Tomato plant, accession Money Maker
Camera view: horizontal (90 deg, fisheye); turntable rotation: 210 degrees
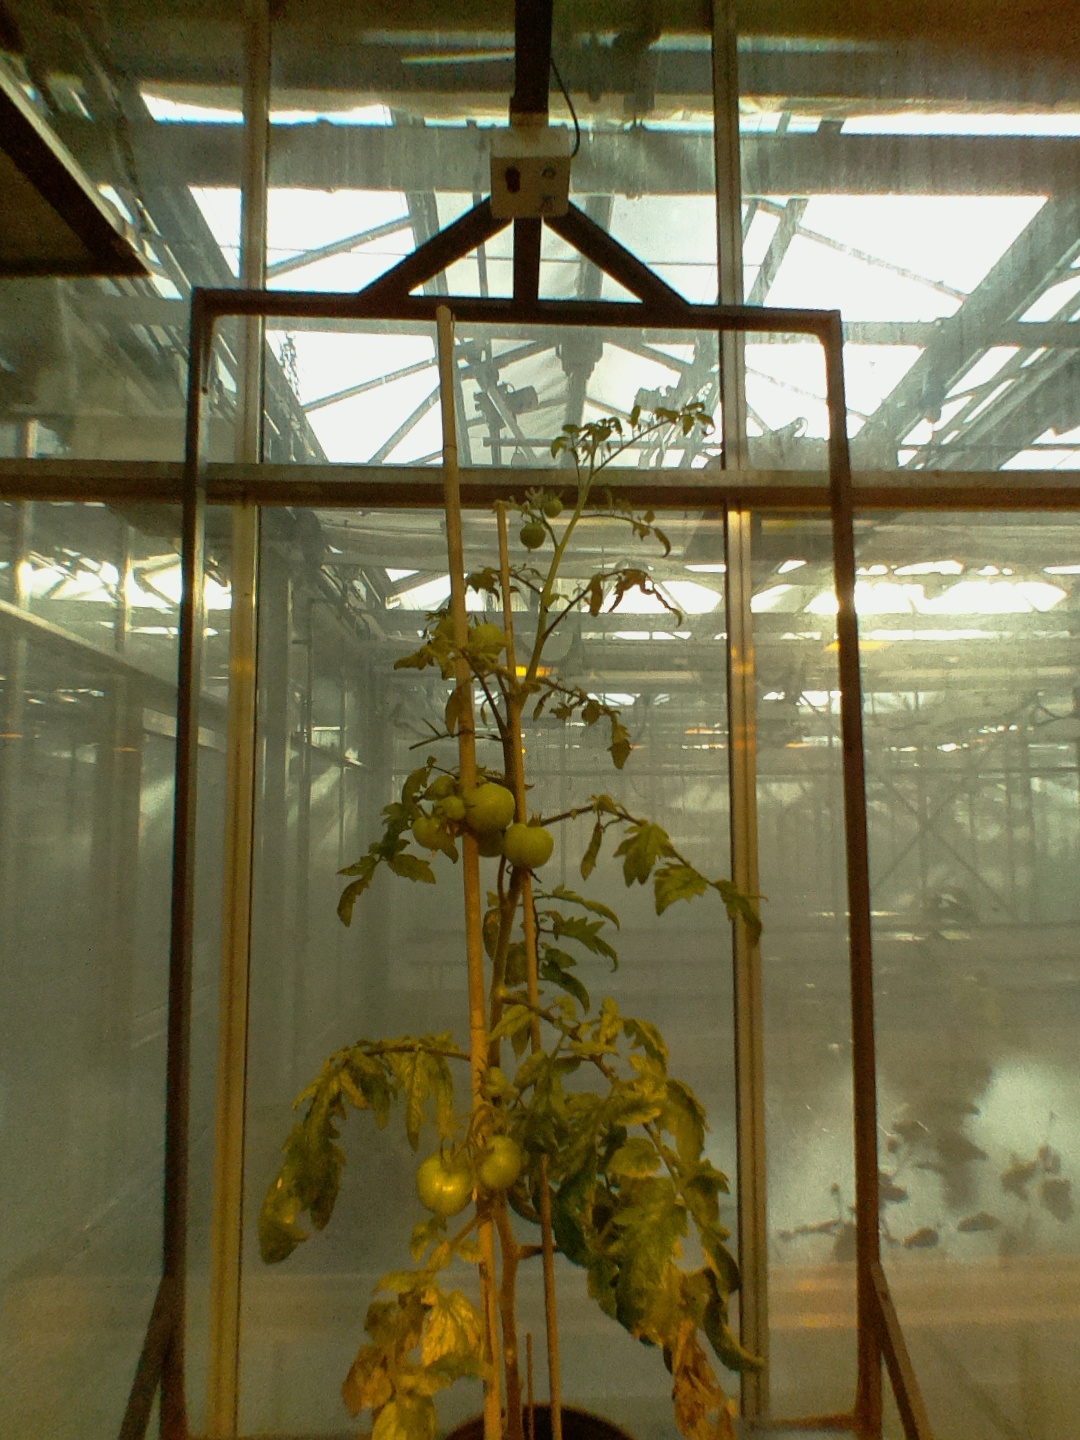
BBCH growth stage 76: 60%-70% of final fruit size